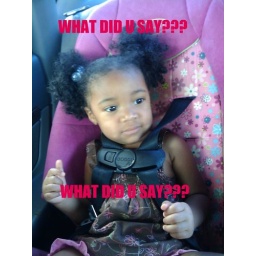
in her car seat